Keystone Corridor

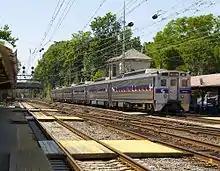
A westbound SEPTA Paoli/Thorndale Line train departing from the Bryn Mawr station

The busiest part of the Keystone Corridor is the segment between Harrisburg and New York City, which sees multiple trains per day.